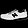
Label: Sneaker